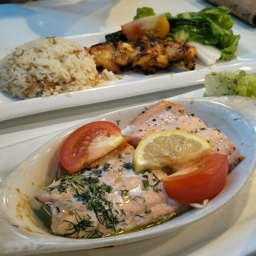
for cuisine within the lush greenery